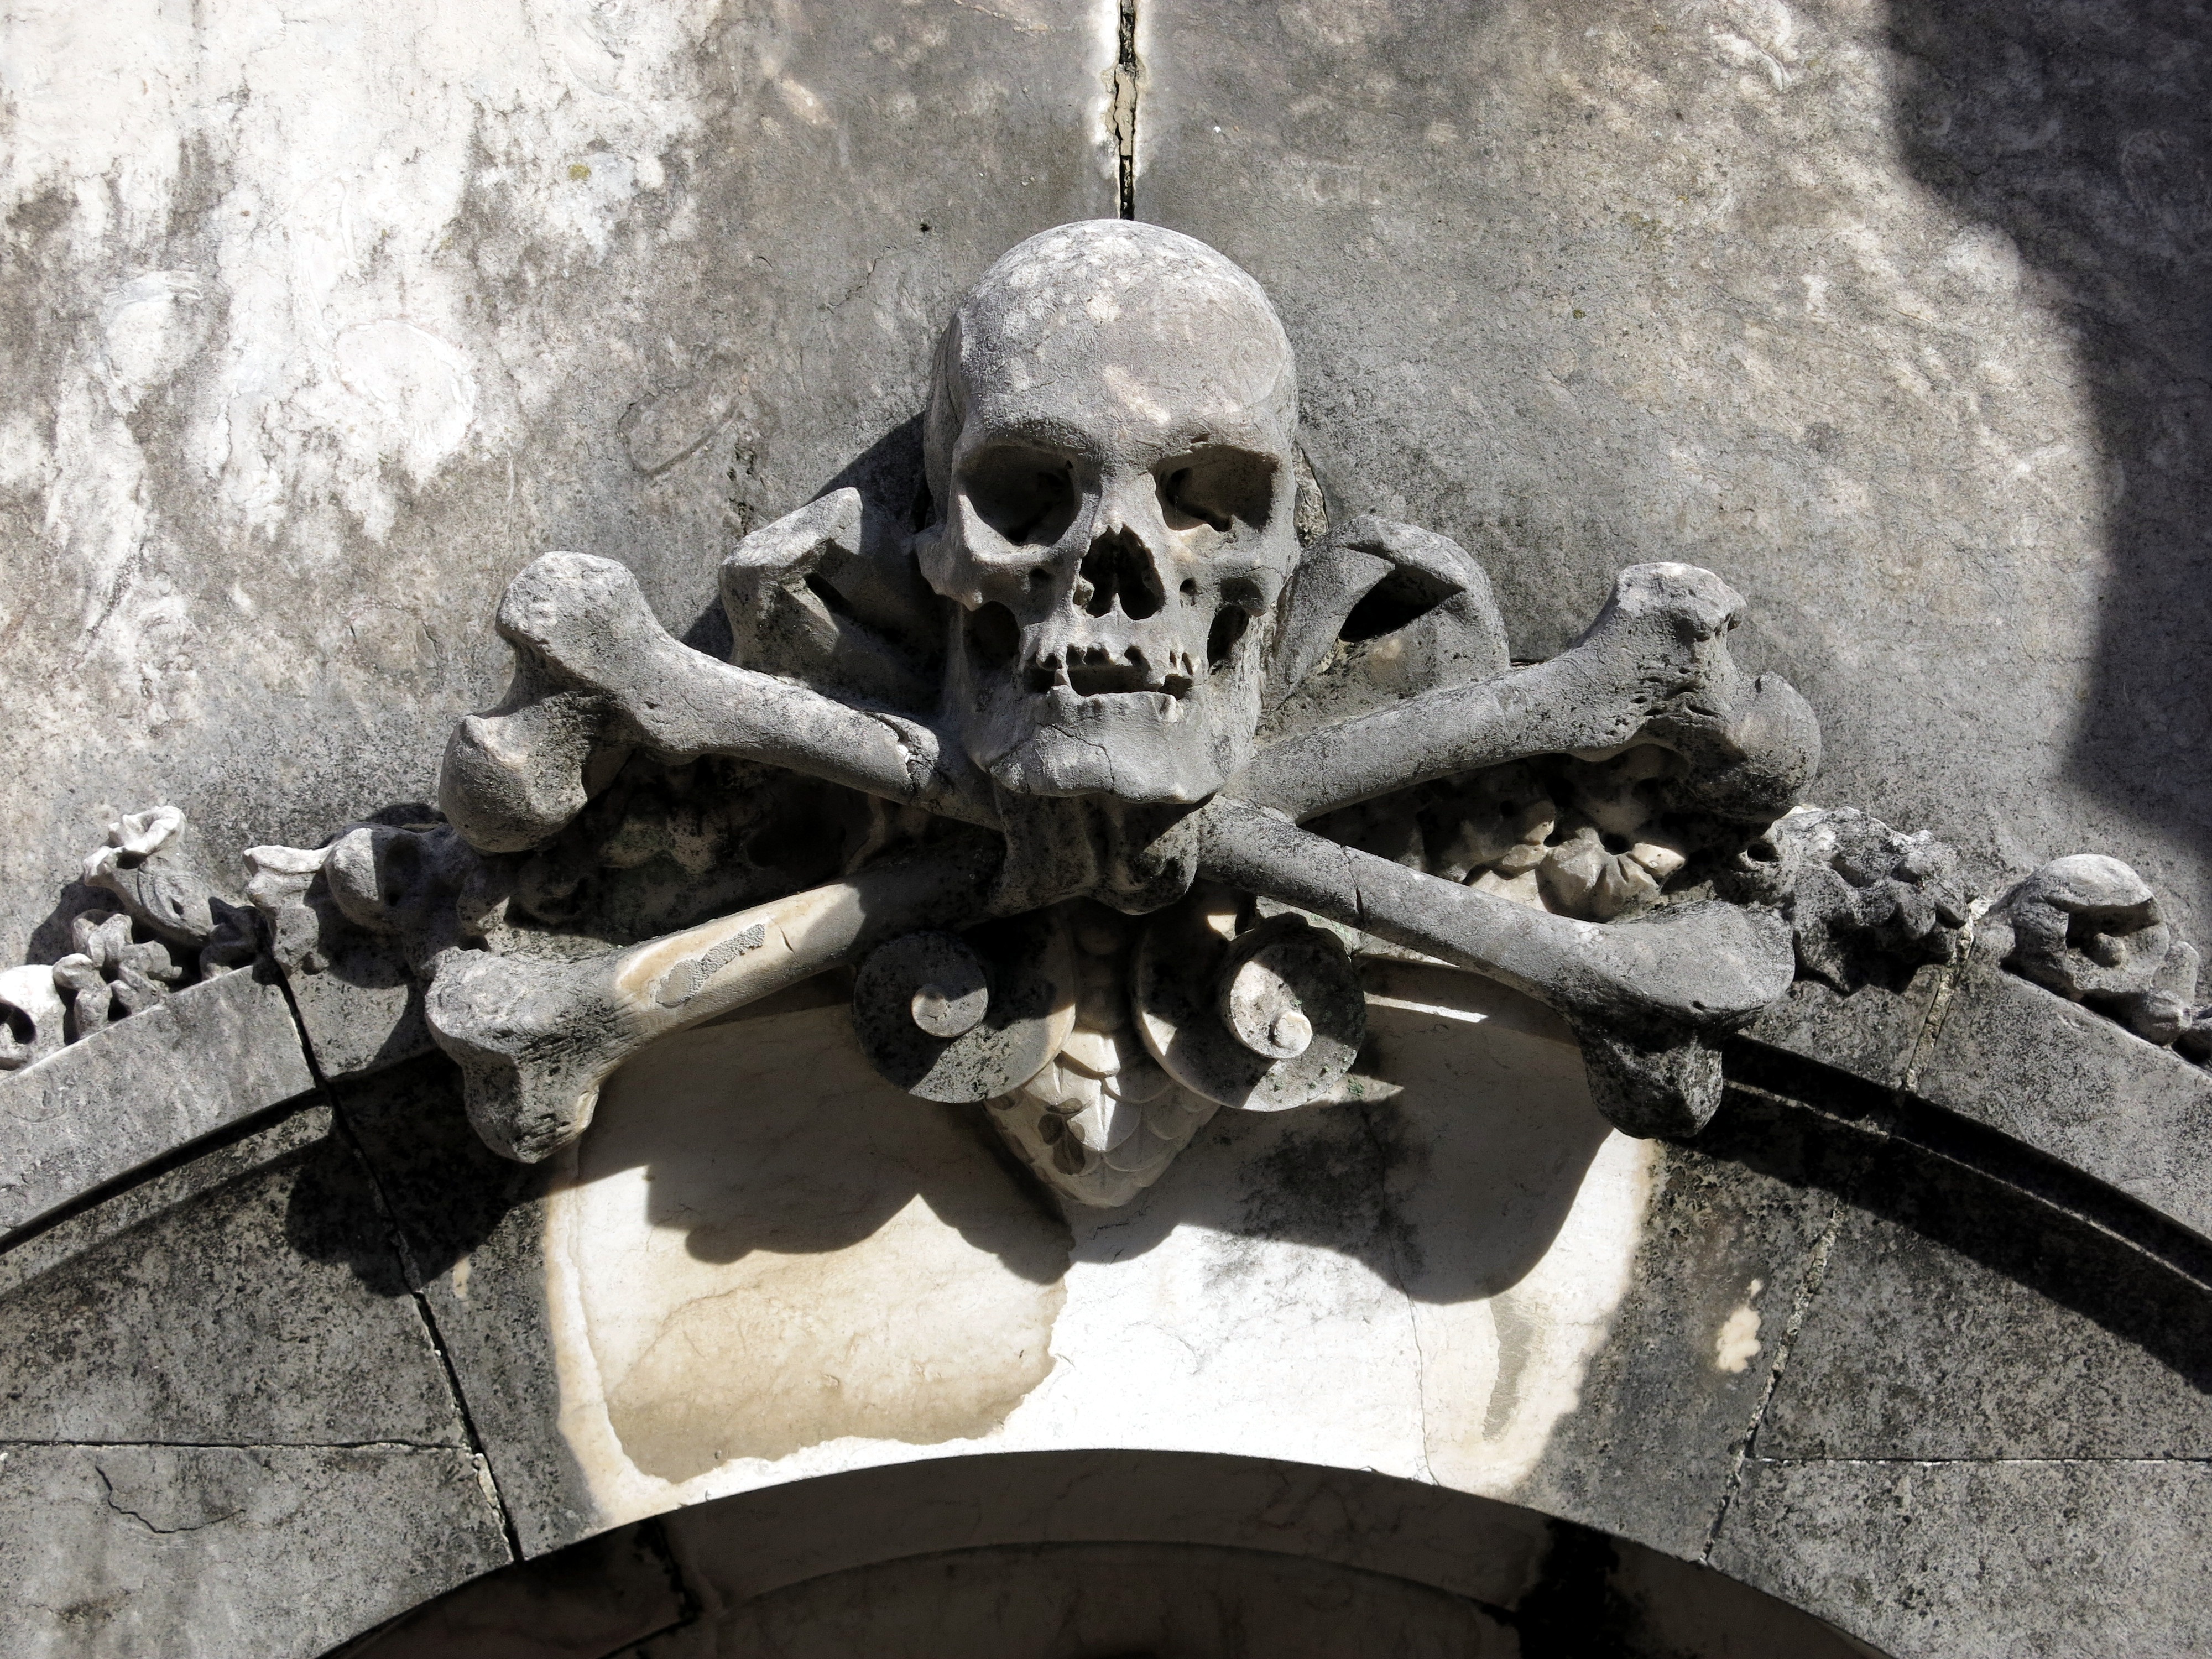
statue, cemetery, death, skull, bone, gargoyle, grave, sculpture, art, portugal, skeleton, pirate, lisbon, morbid